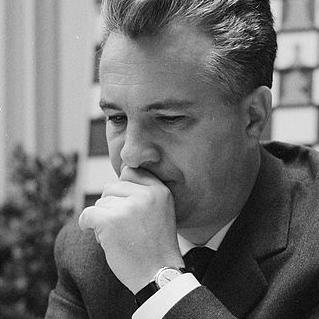
Age: 38